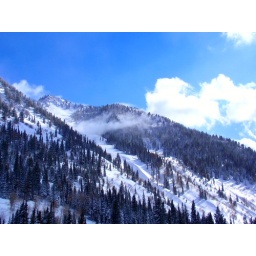
clouds in the trees